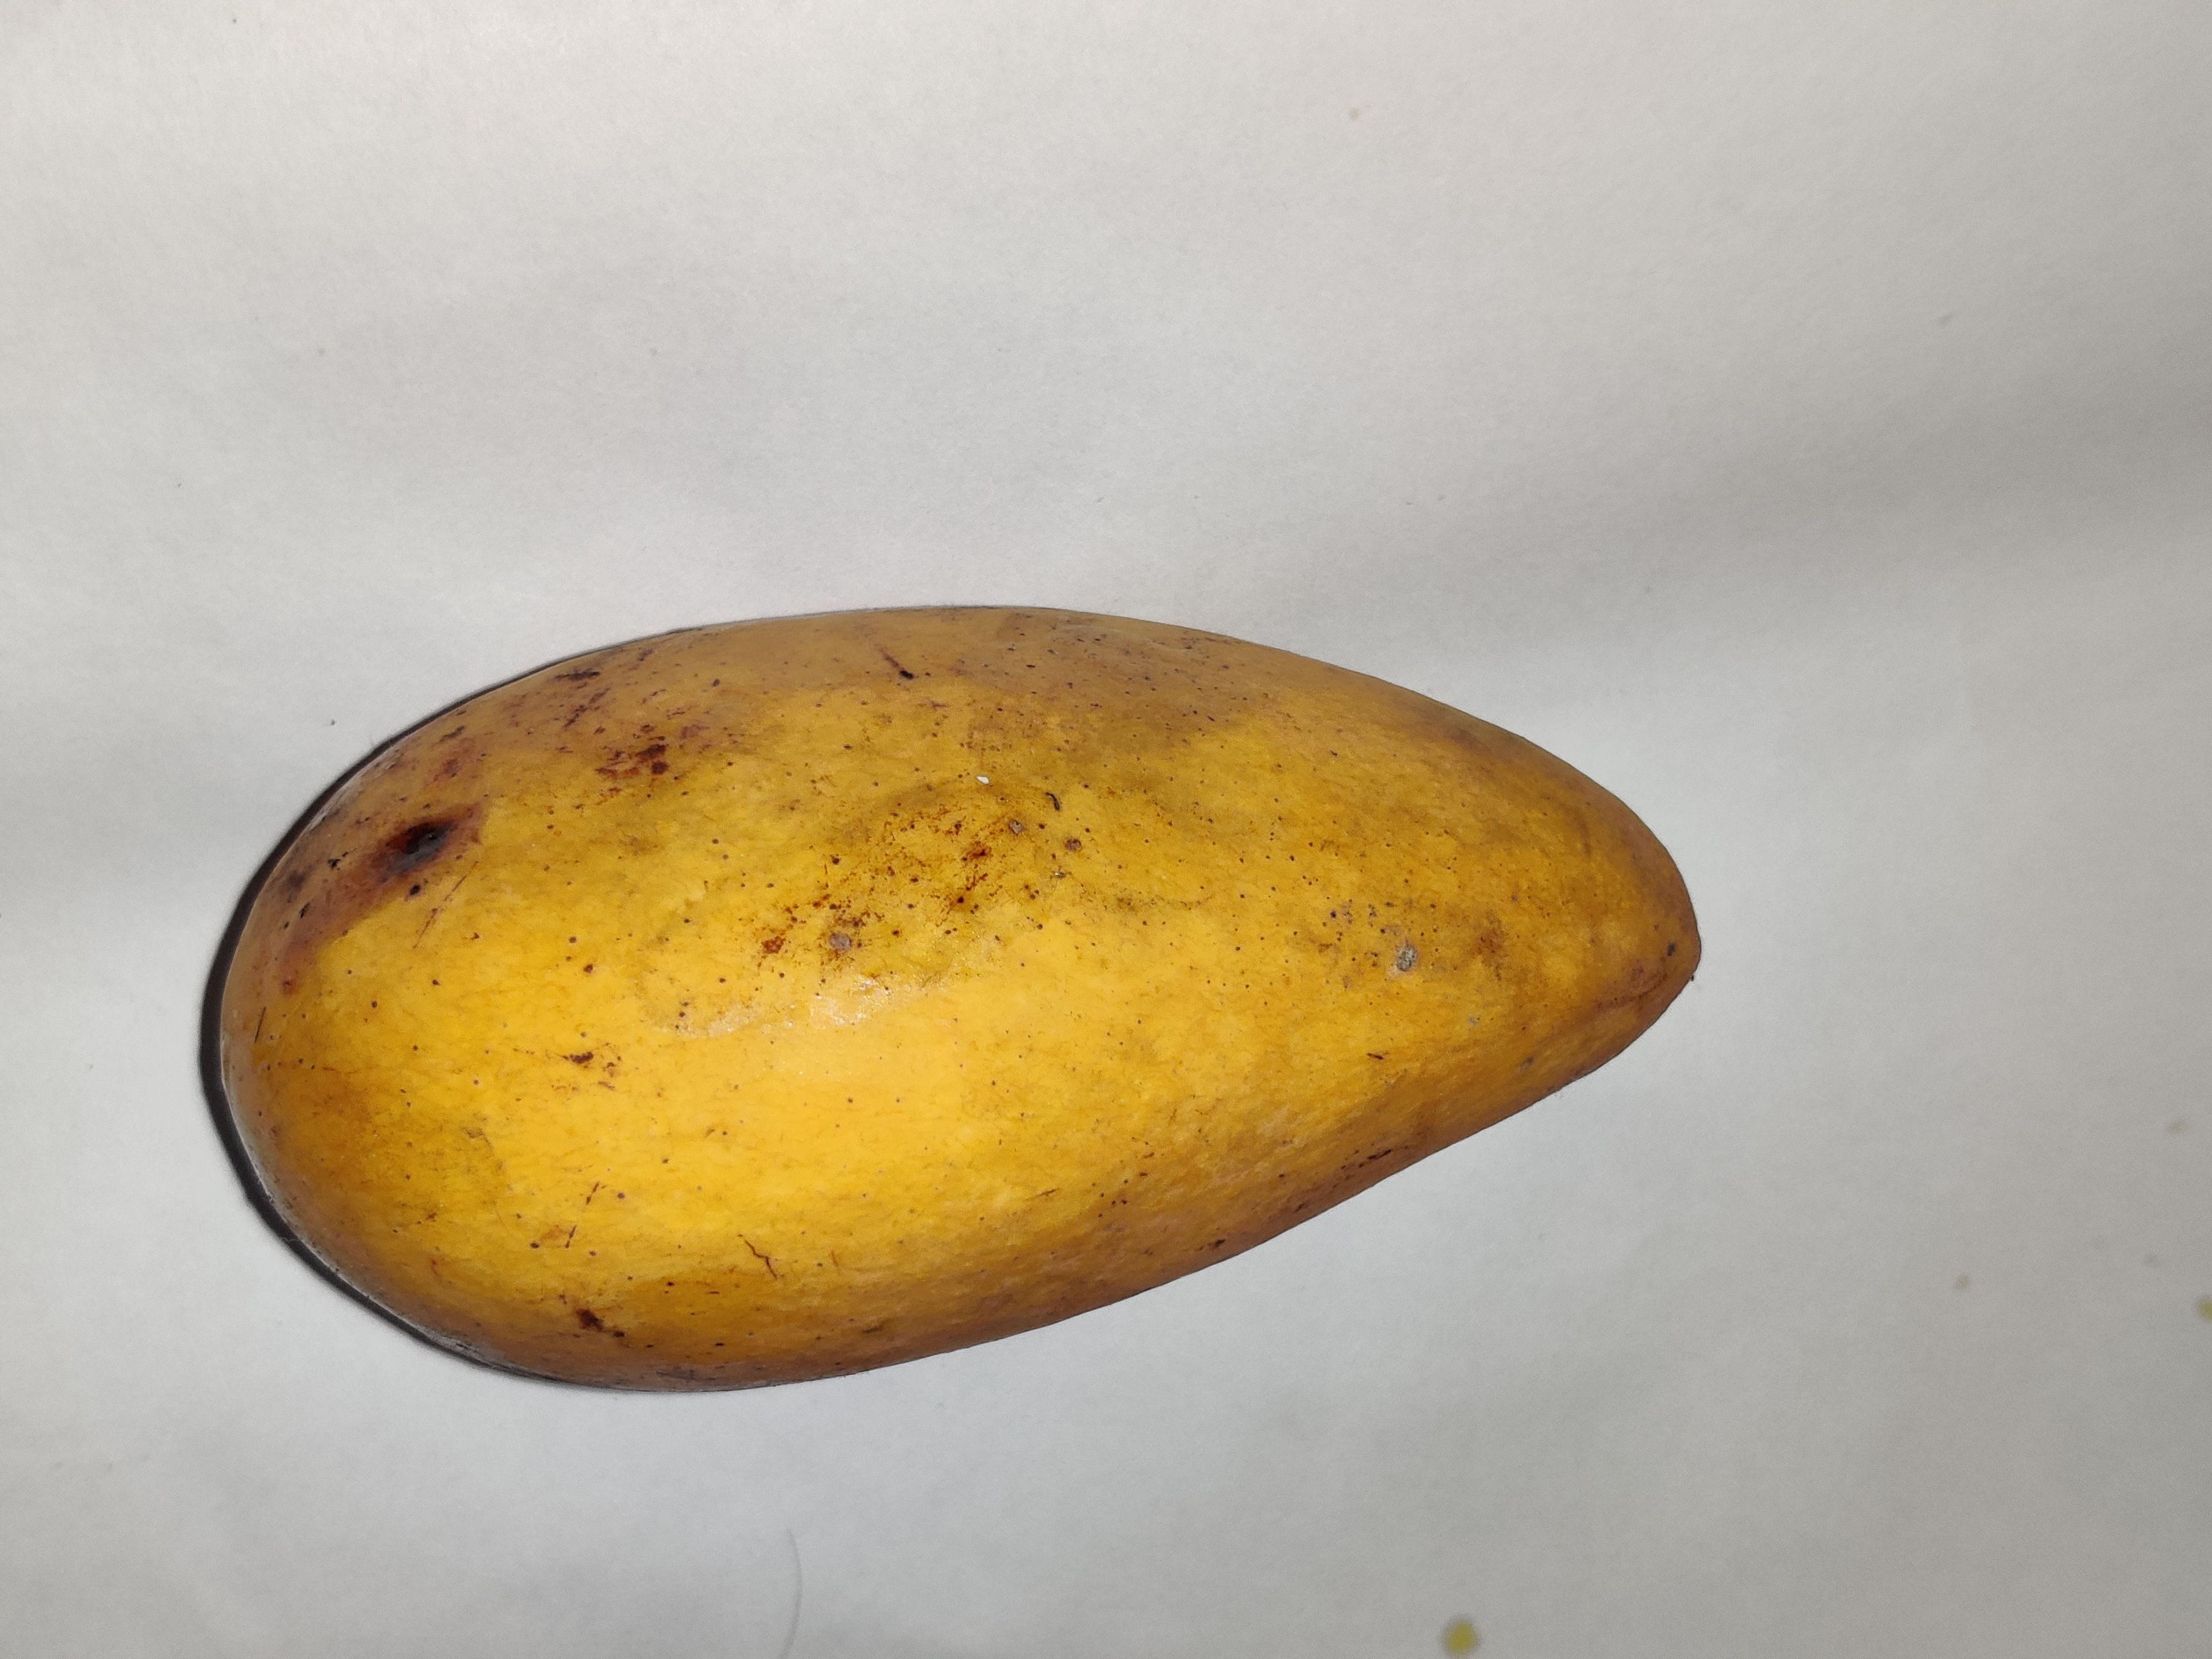
Fruit: mango
Grade: 2nd-grade